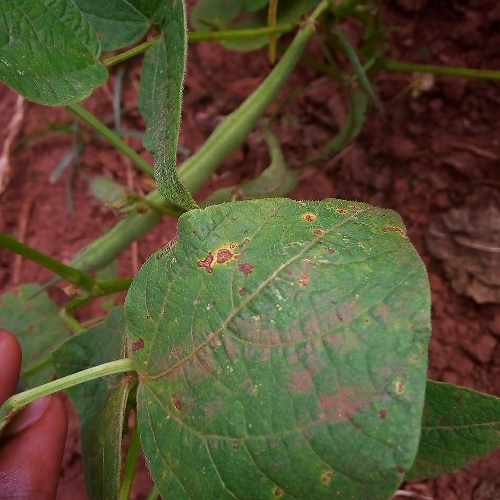
Leaf condition: bean_rust